Yongsan District

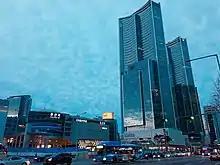
Yongsan Station (left) and the Raemian apartments (right). Sinyongsan metro station is to the right of the photo.

Since the 19th century the Yongsan site has been used as a military installation, first by the Chinese and then primarily by the Japanese who established their military headquarters at the site from 1910 to 1945.